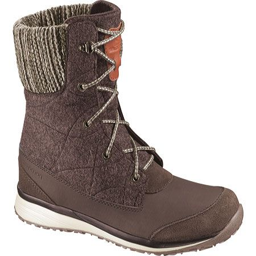
these fashionable boots are made for winter !